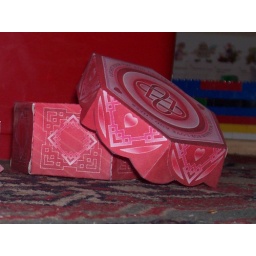
The lid of a paper box that Olivia made. Taken by Olivia (age 10)